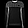
Label: Pullover